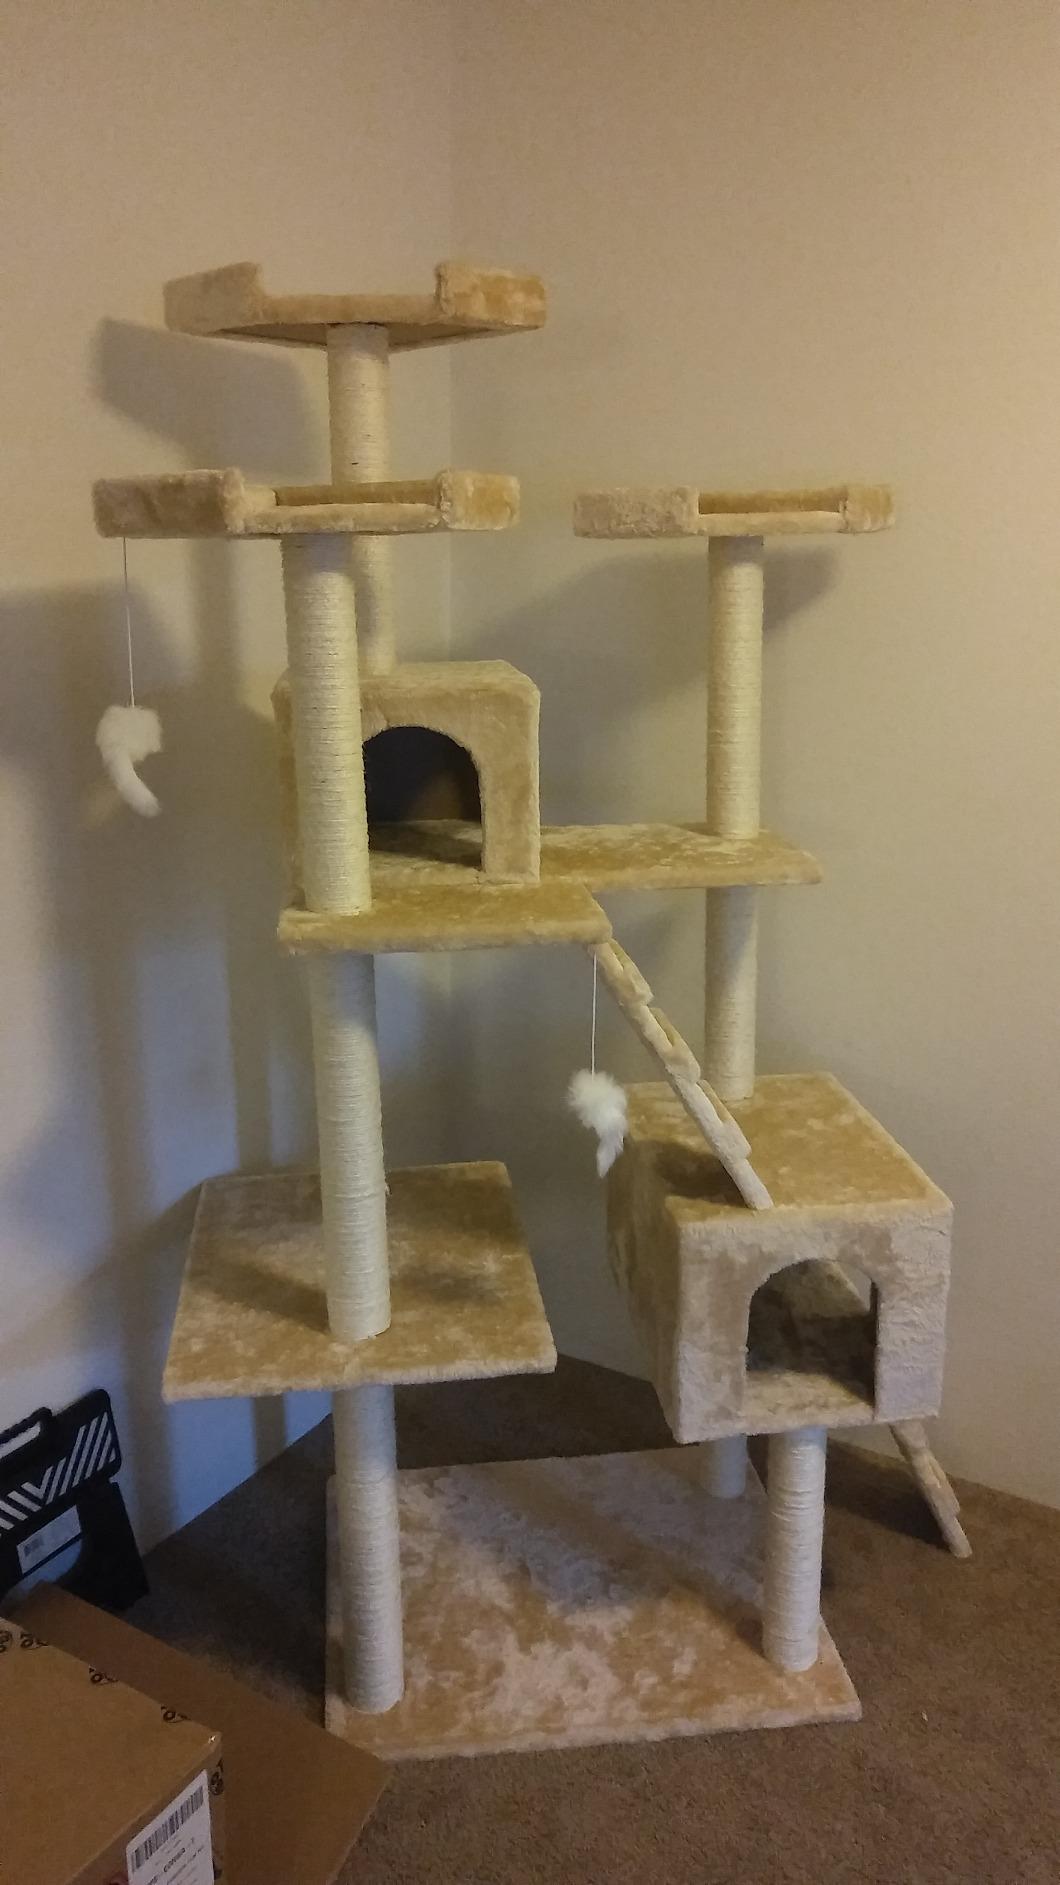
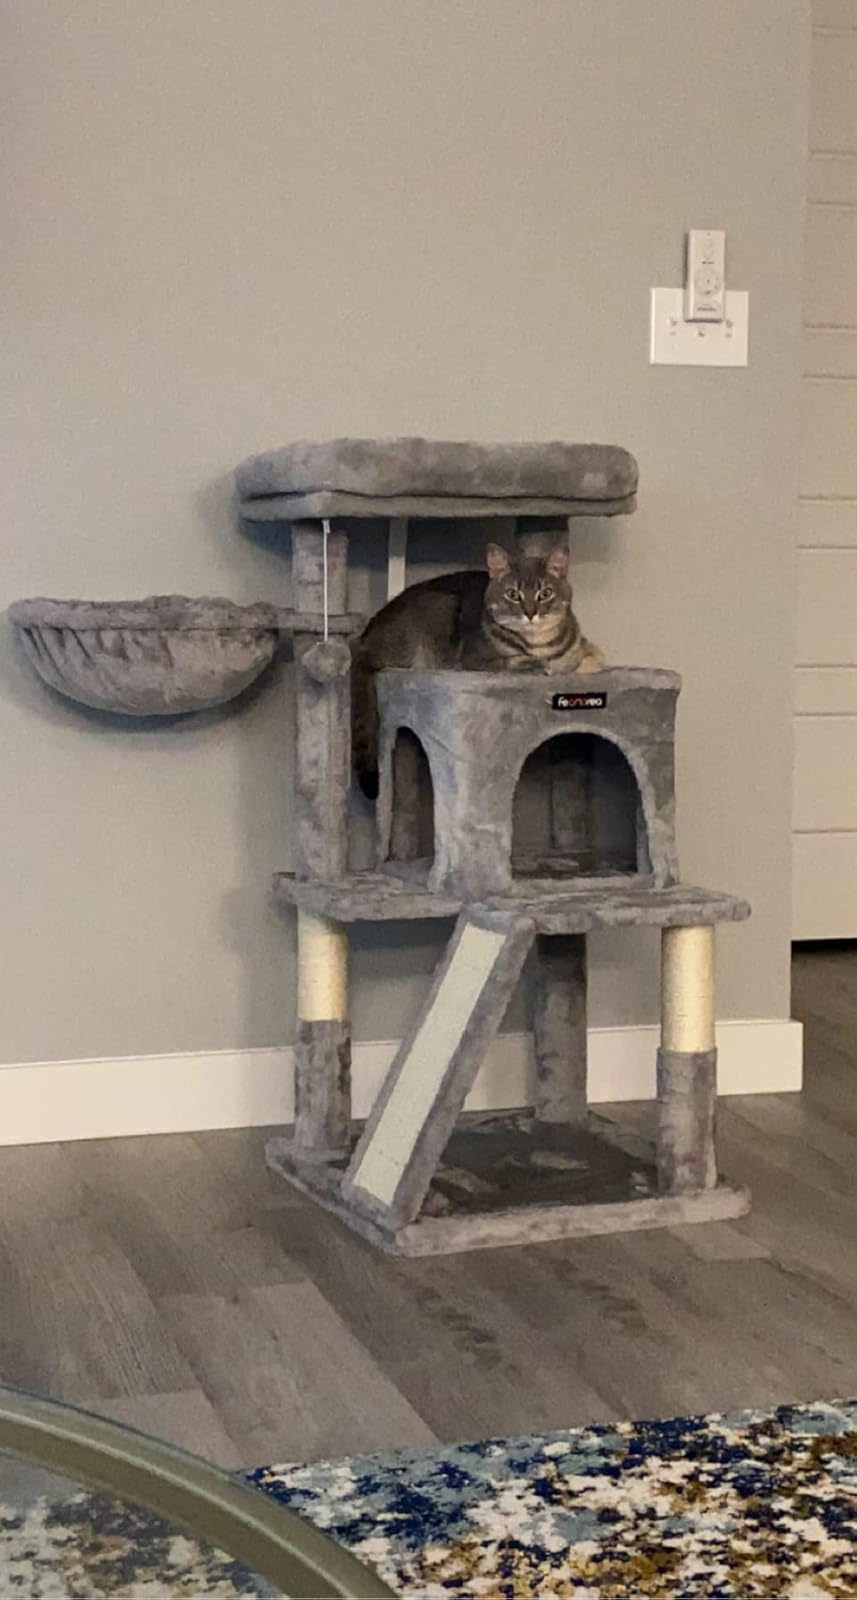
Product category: items_cat tree
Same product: no